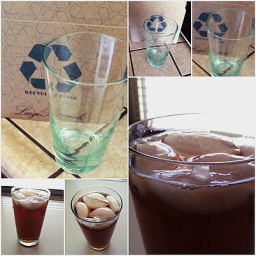
My iced green tea in my new recycled glass cup,I felt soooooo earthly.